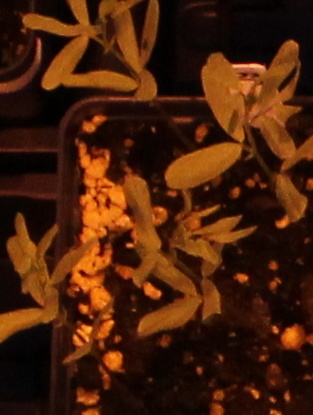
Label: Lentil